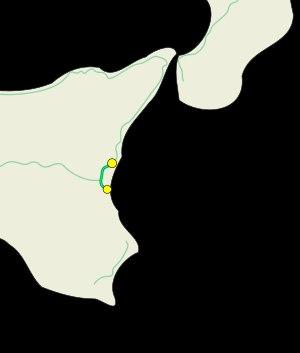
L'autoroute RA15 ou RA15 correspond au périphérique de Catane. Cette autoroute italienne fut construite en 1985 et est actuellement longue de 24 km.